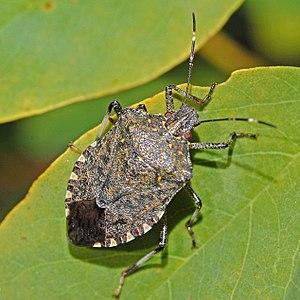
punaise diabolique (ou punaise marbrée, Halyomorpha halys (Stål, 1855), adulte. Cette espèce peut être facilement confondue avec Rhaphigaster nebulosa qui toutefois porte une d'aiguille abdominale parallèle au corps, pointe orientée vers la tête, les taches blanches qui cernent la partie dorsale de l'abdomen sont plutôt parallélépipédiques Alor qu'elles sont plus triangulaires chez la punaise diabolique. Cette dernière a enfin des taches sur les antennes groupées en 2 zone blanches au lieu de trois chez R nebulosa. La punaise diabolique, originaire d'Asie, a été introduite aux Etats-Unis où elle fait de gros dégâts. Et elle a été récemment (début des années 2000) découverte en Europe (en France, en Alsace durant l'été 2012), où elle est également potentiellement invasive et très destructrice de denrées agricoles (Fiche de l'INRA)
Rhaphigaster nebulosa, la punaise nébuleuse, est une espèce d'insectes hétéroptères, de la famille de Pentatomidae, de la sous-famille des Pentatominae et de la tribu des Pentatomini. Elle a plusieurs noms vernaculaires en français. C'est la seule espèce du genre Rhaphigaster. Elle est très commune en Europe et particulièrement en région méditerranéenne.
Les Pentatomidae sont une famille d'insectes hémiptères du sous-ordre des Hétéroptères dont les antennes ont cinq segments.
Halyomorpha halys, communément appelée punaise diabolique ou punaise marbrée, est une espèce d'insectes hémiptères de la famille des Pentatomidae, originaire d'Asie de l'est. Elle a été introduite en Amérique et en Europe, où elle est considérée comme un ravageur des cultures.